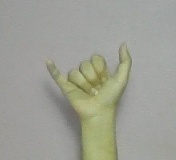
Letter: ya